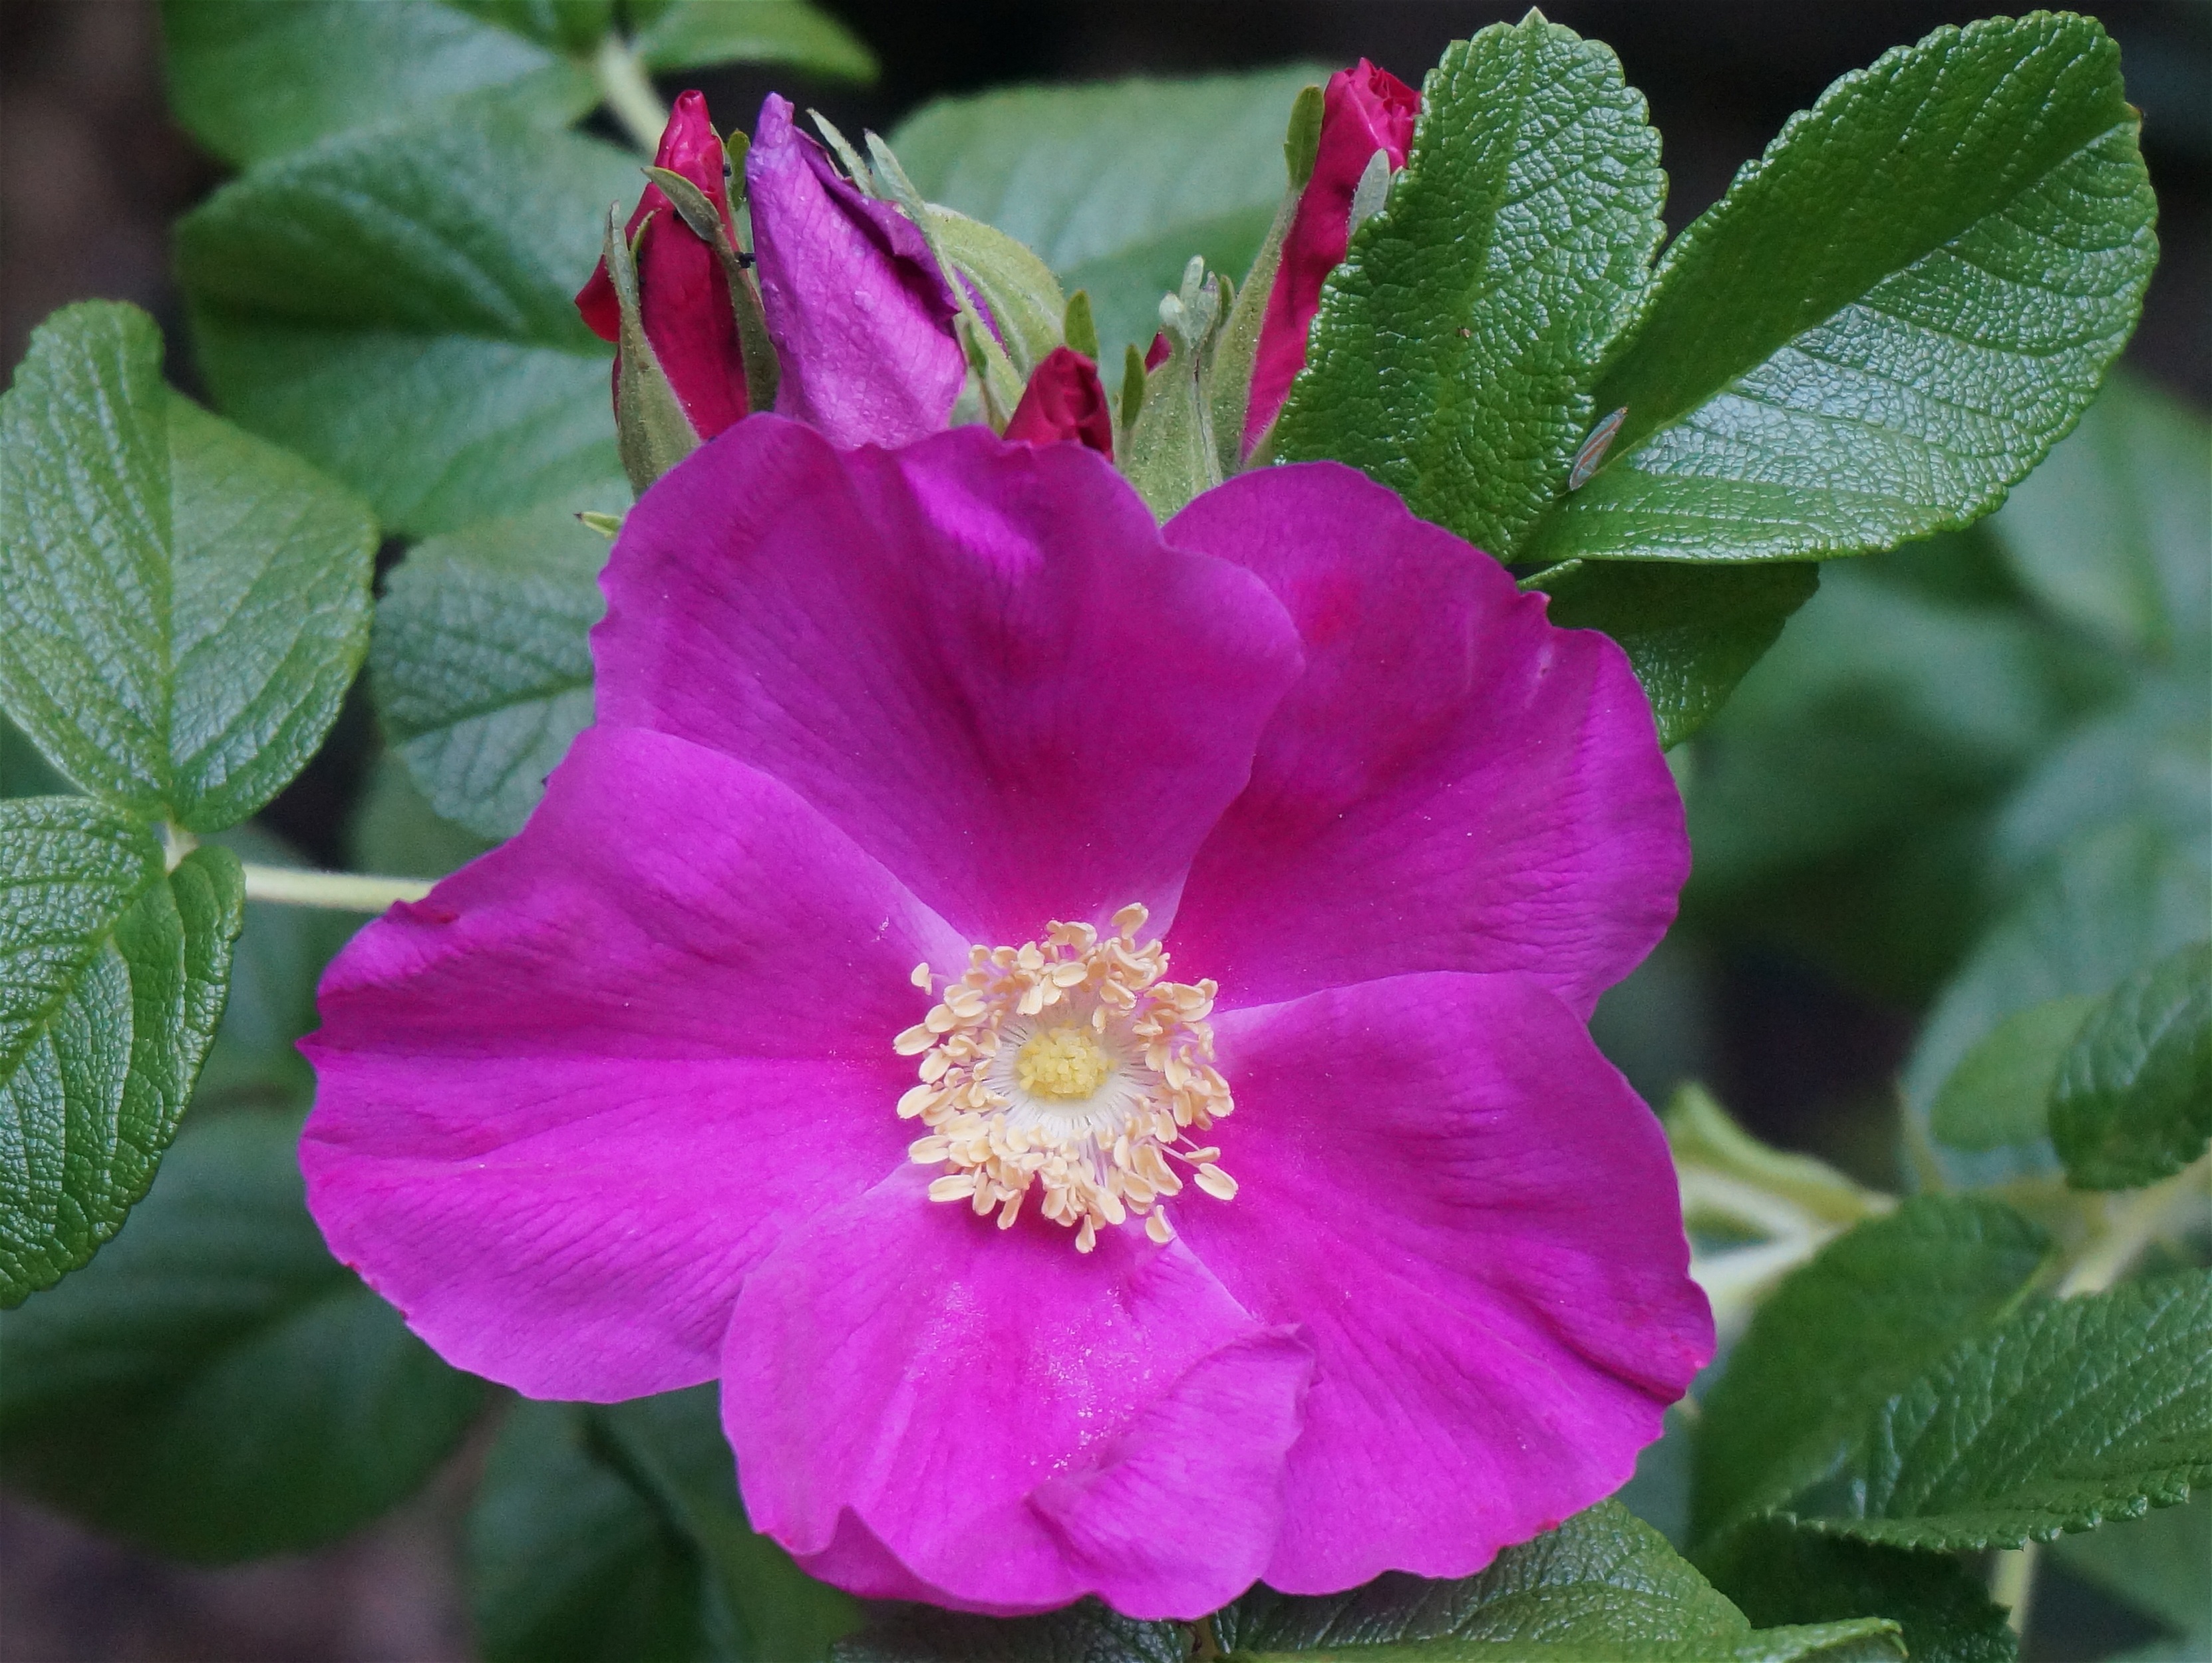
nature, blossom, plant, flower, petal, bloom, rose, garden, flora, leaves, shrub, bud, flowering plant, rose family, rugosa rose with buds, rosa rugosa, annual plant, land plant, rosa rubiginosa, rosa gallica, prickly rose